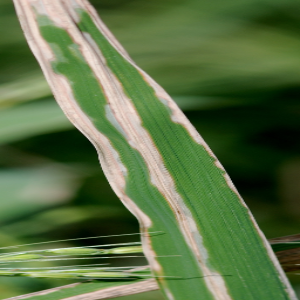
Disease: Bacterialblight